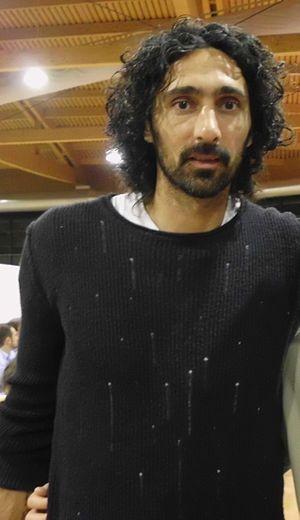
Lorenzo Squizzi est un joueur de football italien, qui évolue au poste de gardien de but.